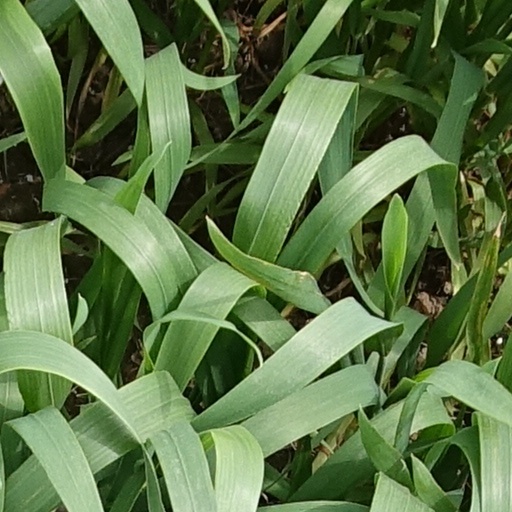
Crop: wheat